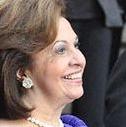
Age: 66